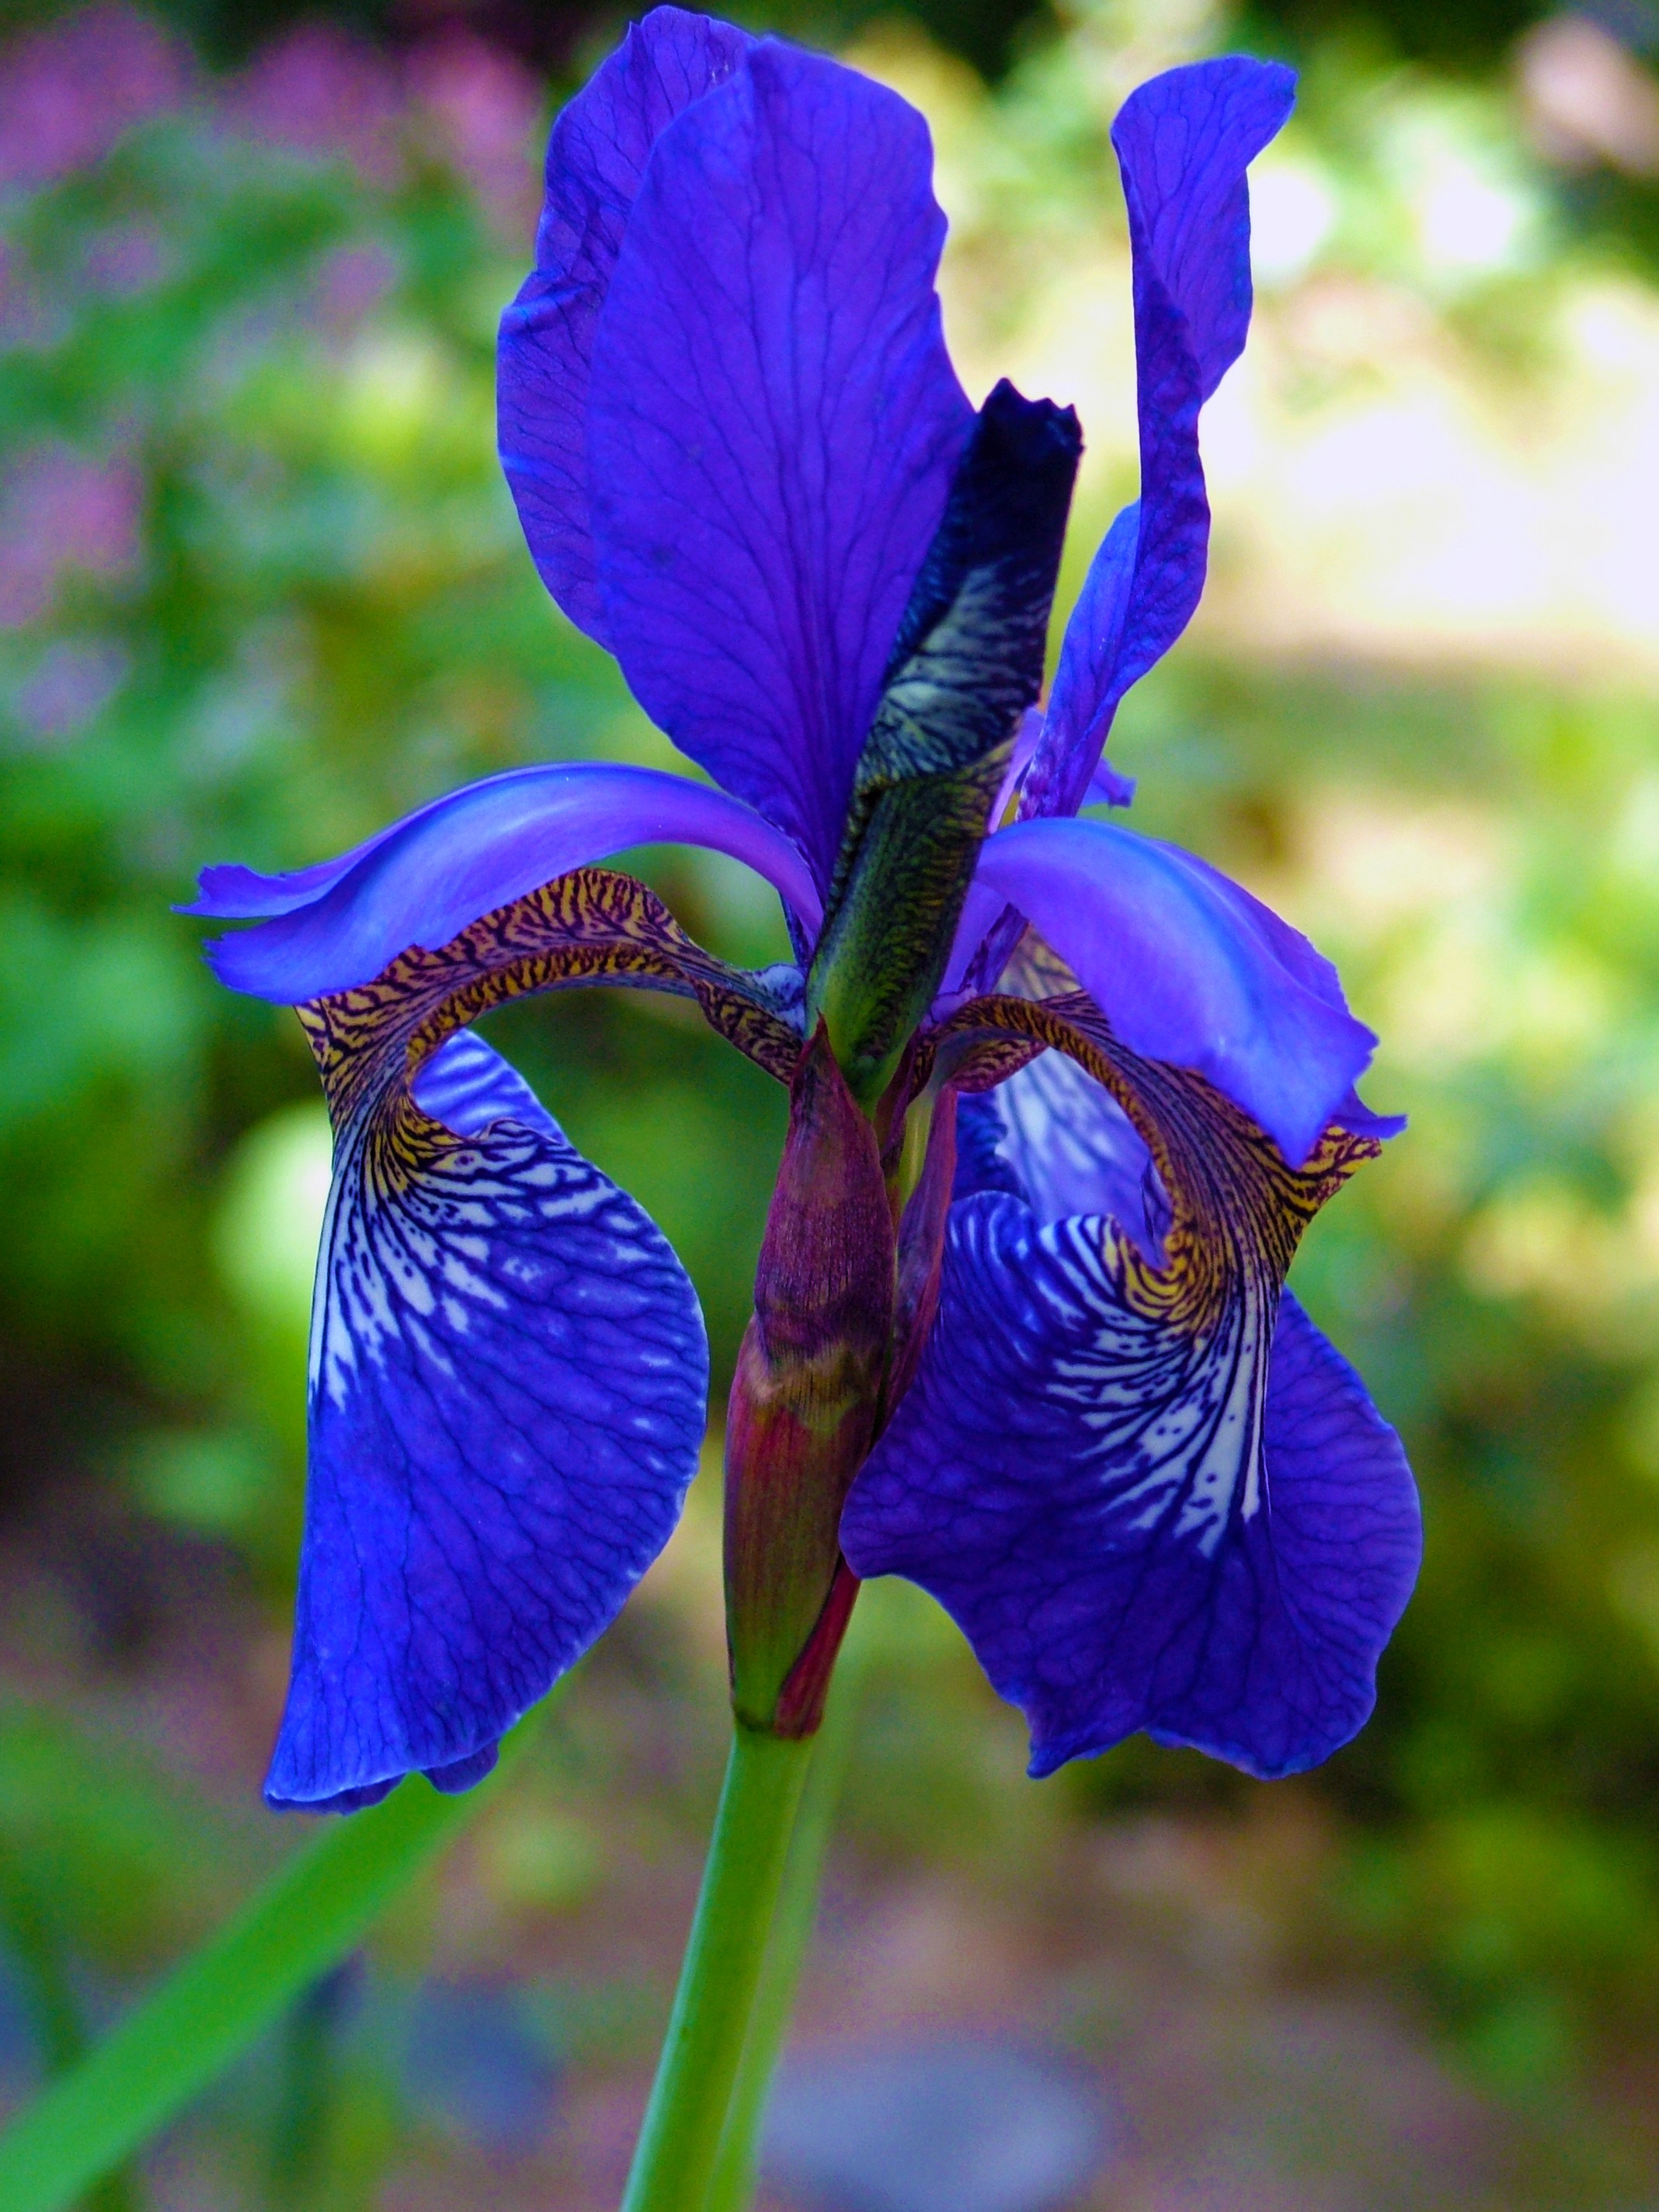
plant, flower, petal, botany, blue, flora, wildflower, petals, iris, eye, organ, macro photography, flowering plant, iris versicolor, plant stem, land plant, iris family